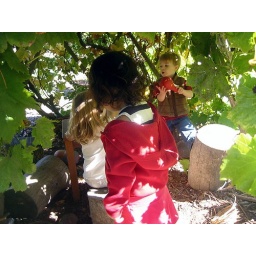
naomi fotenos boy girl music at luane's little explorers hidden villa park by stf filed underwhat